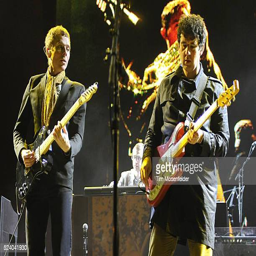
musicians of folk rock artist perform as part of festival